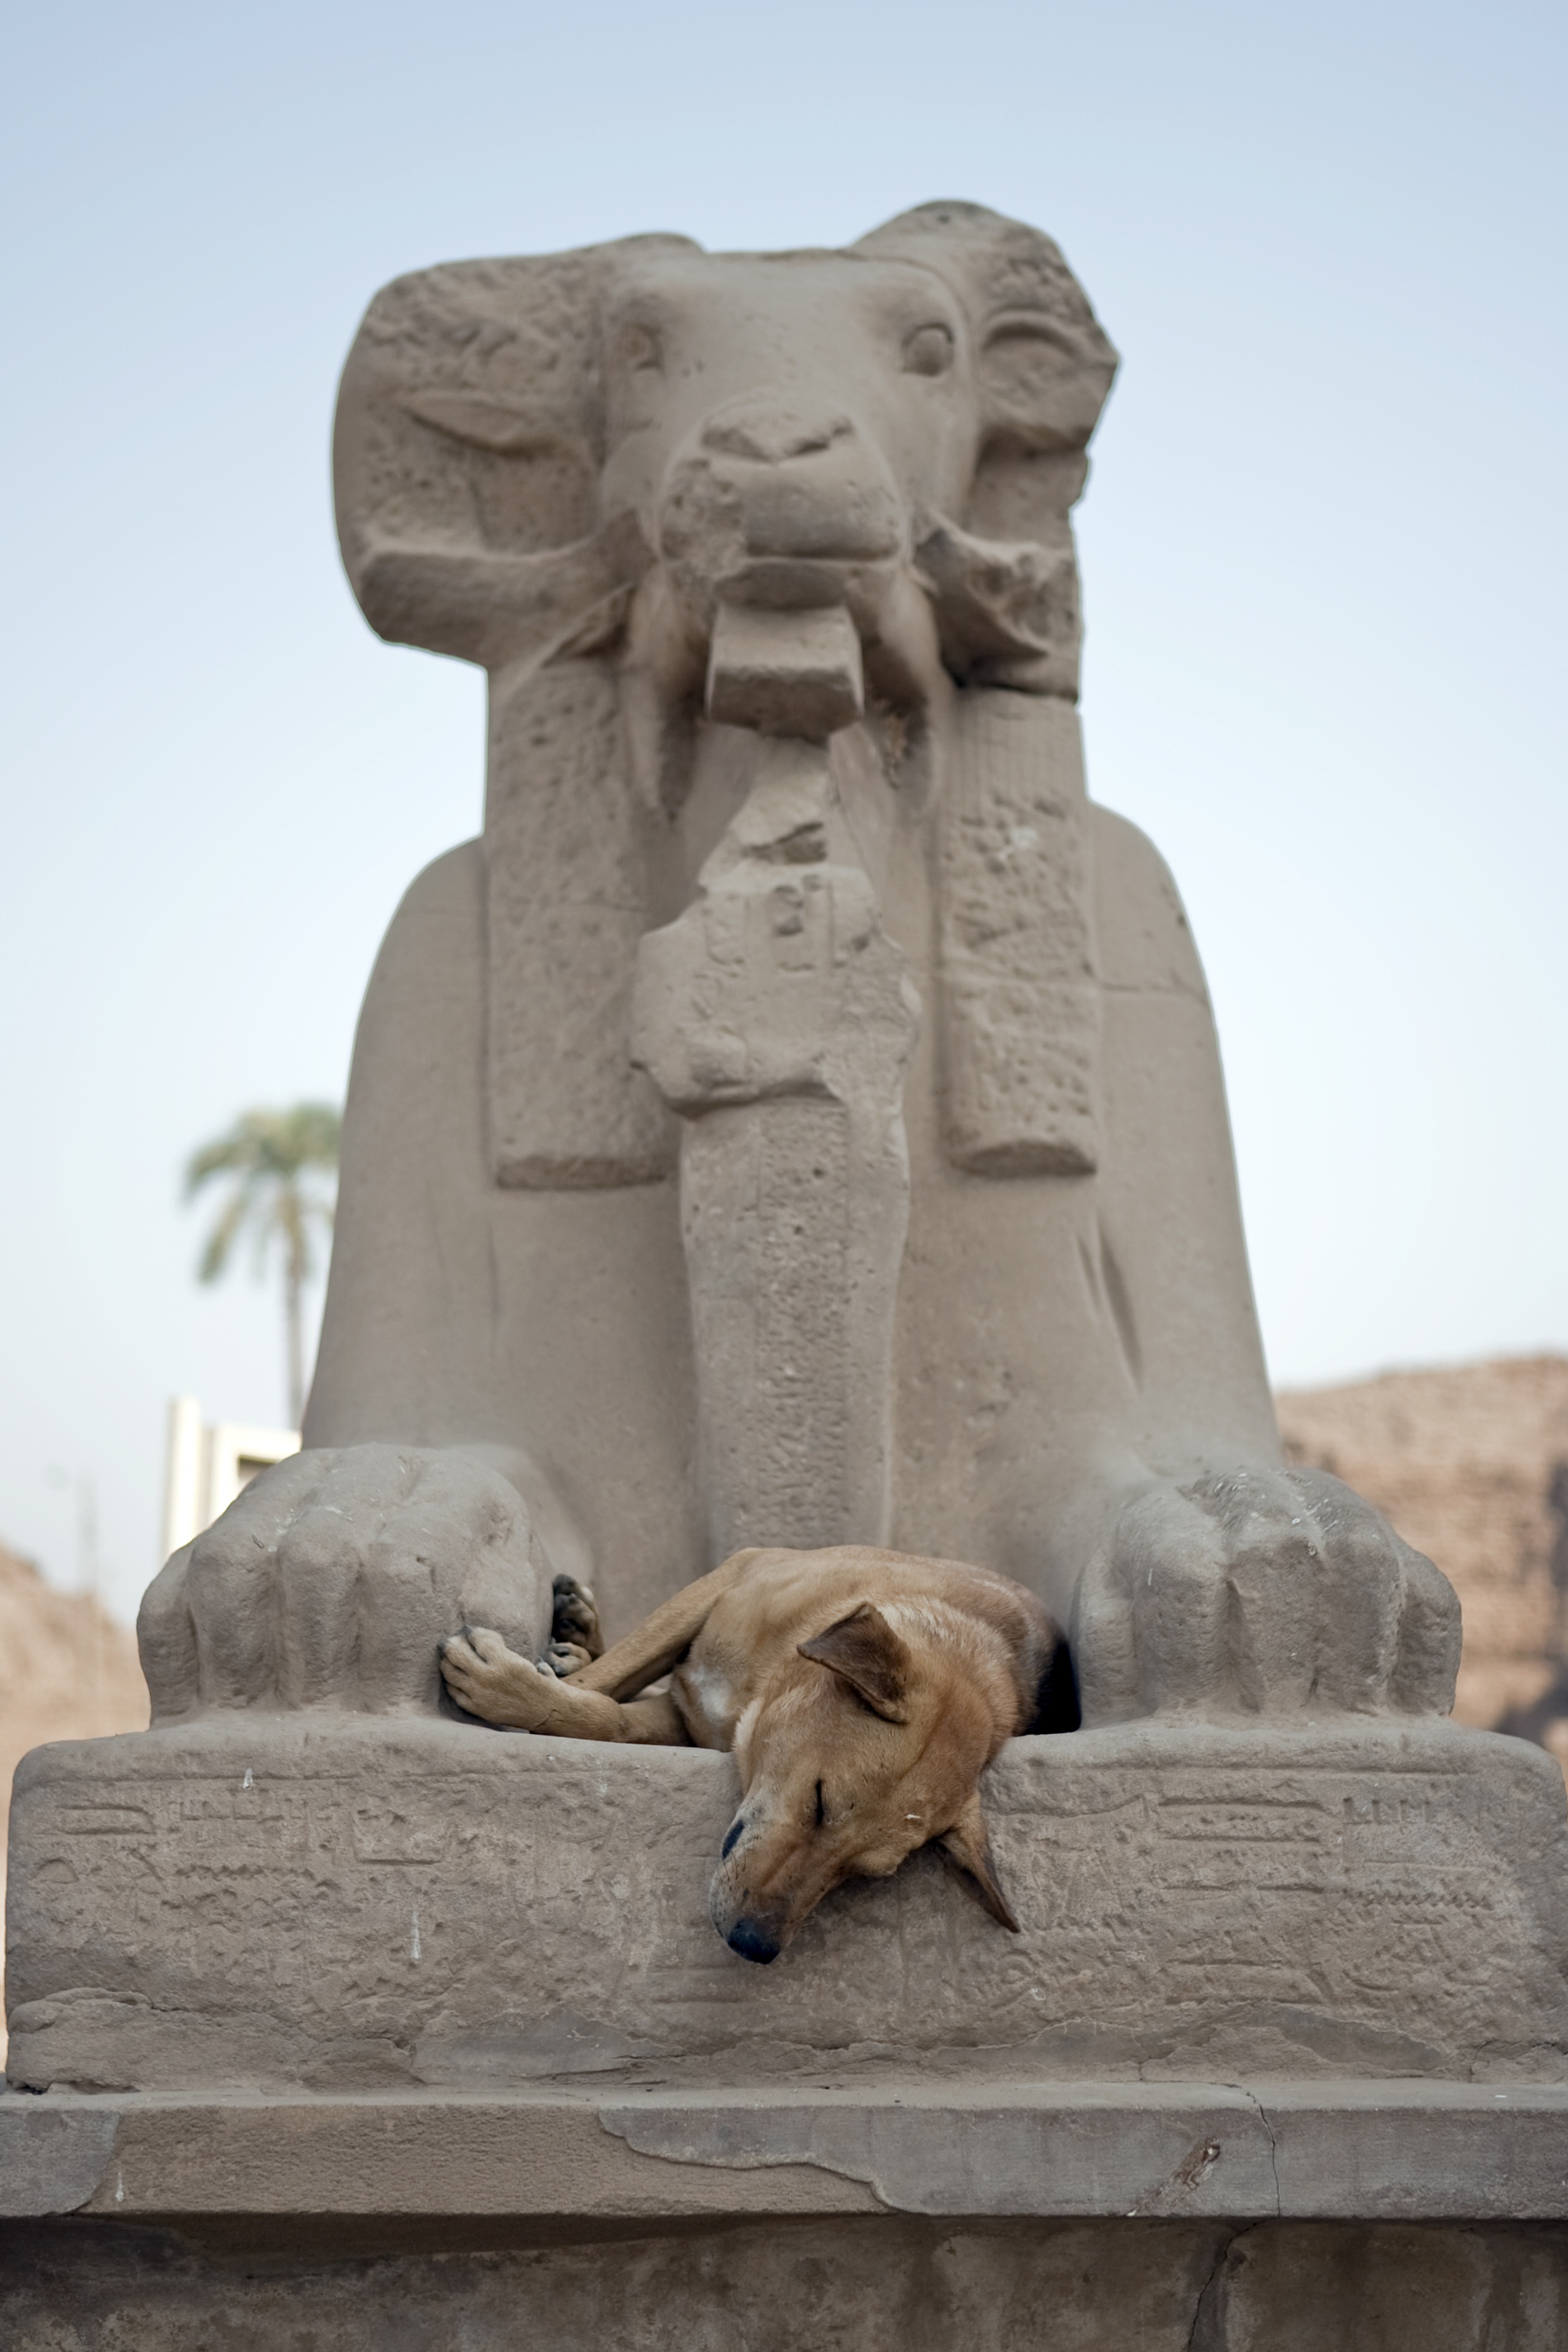
sand, rock, wood, dog, monument, statue, sleeping, ancient, lion, egypt, sculpture, art, temple, carving, stone carving, aswan, ancient history, feral dog, egyptian god